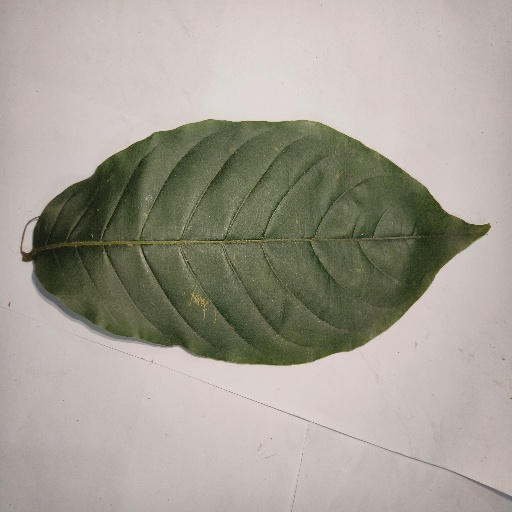
Species: HariTaki
Leaf condition: Healthy Leaf